Civil rights movement

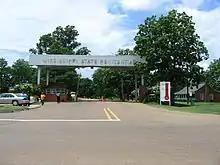
Mississippi State Penitentiary

On June 21, 1964, three civil rights workers disappeared: James Chaney, a young black Mississippian and plasterer's apprentice; and two Jewish activists, Andrew Goodman, a Queens College anthropology student; and Michael Schwerner, a CORE organizer from Manhattan's Lower East Side. They were found weeks later, murdered by conspirators who turned out to be local members of the Klan, some of the members of the Neshoba County sheriff's department. This outraged the public, leading the U.S. Justice Department along with the FBI (the latter which had previously avoided dealing with the issue of segregation and persecution of blacks) to take action. The outrage over these murders helped lead to the passage of the Civil Rights Act of 1964 and the Voting Rights Act of 1965.